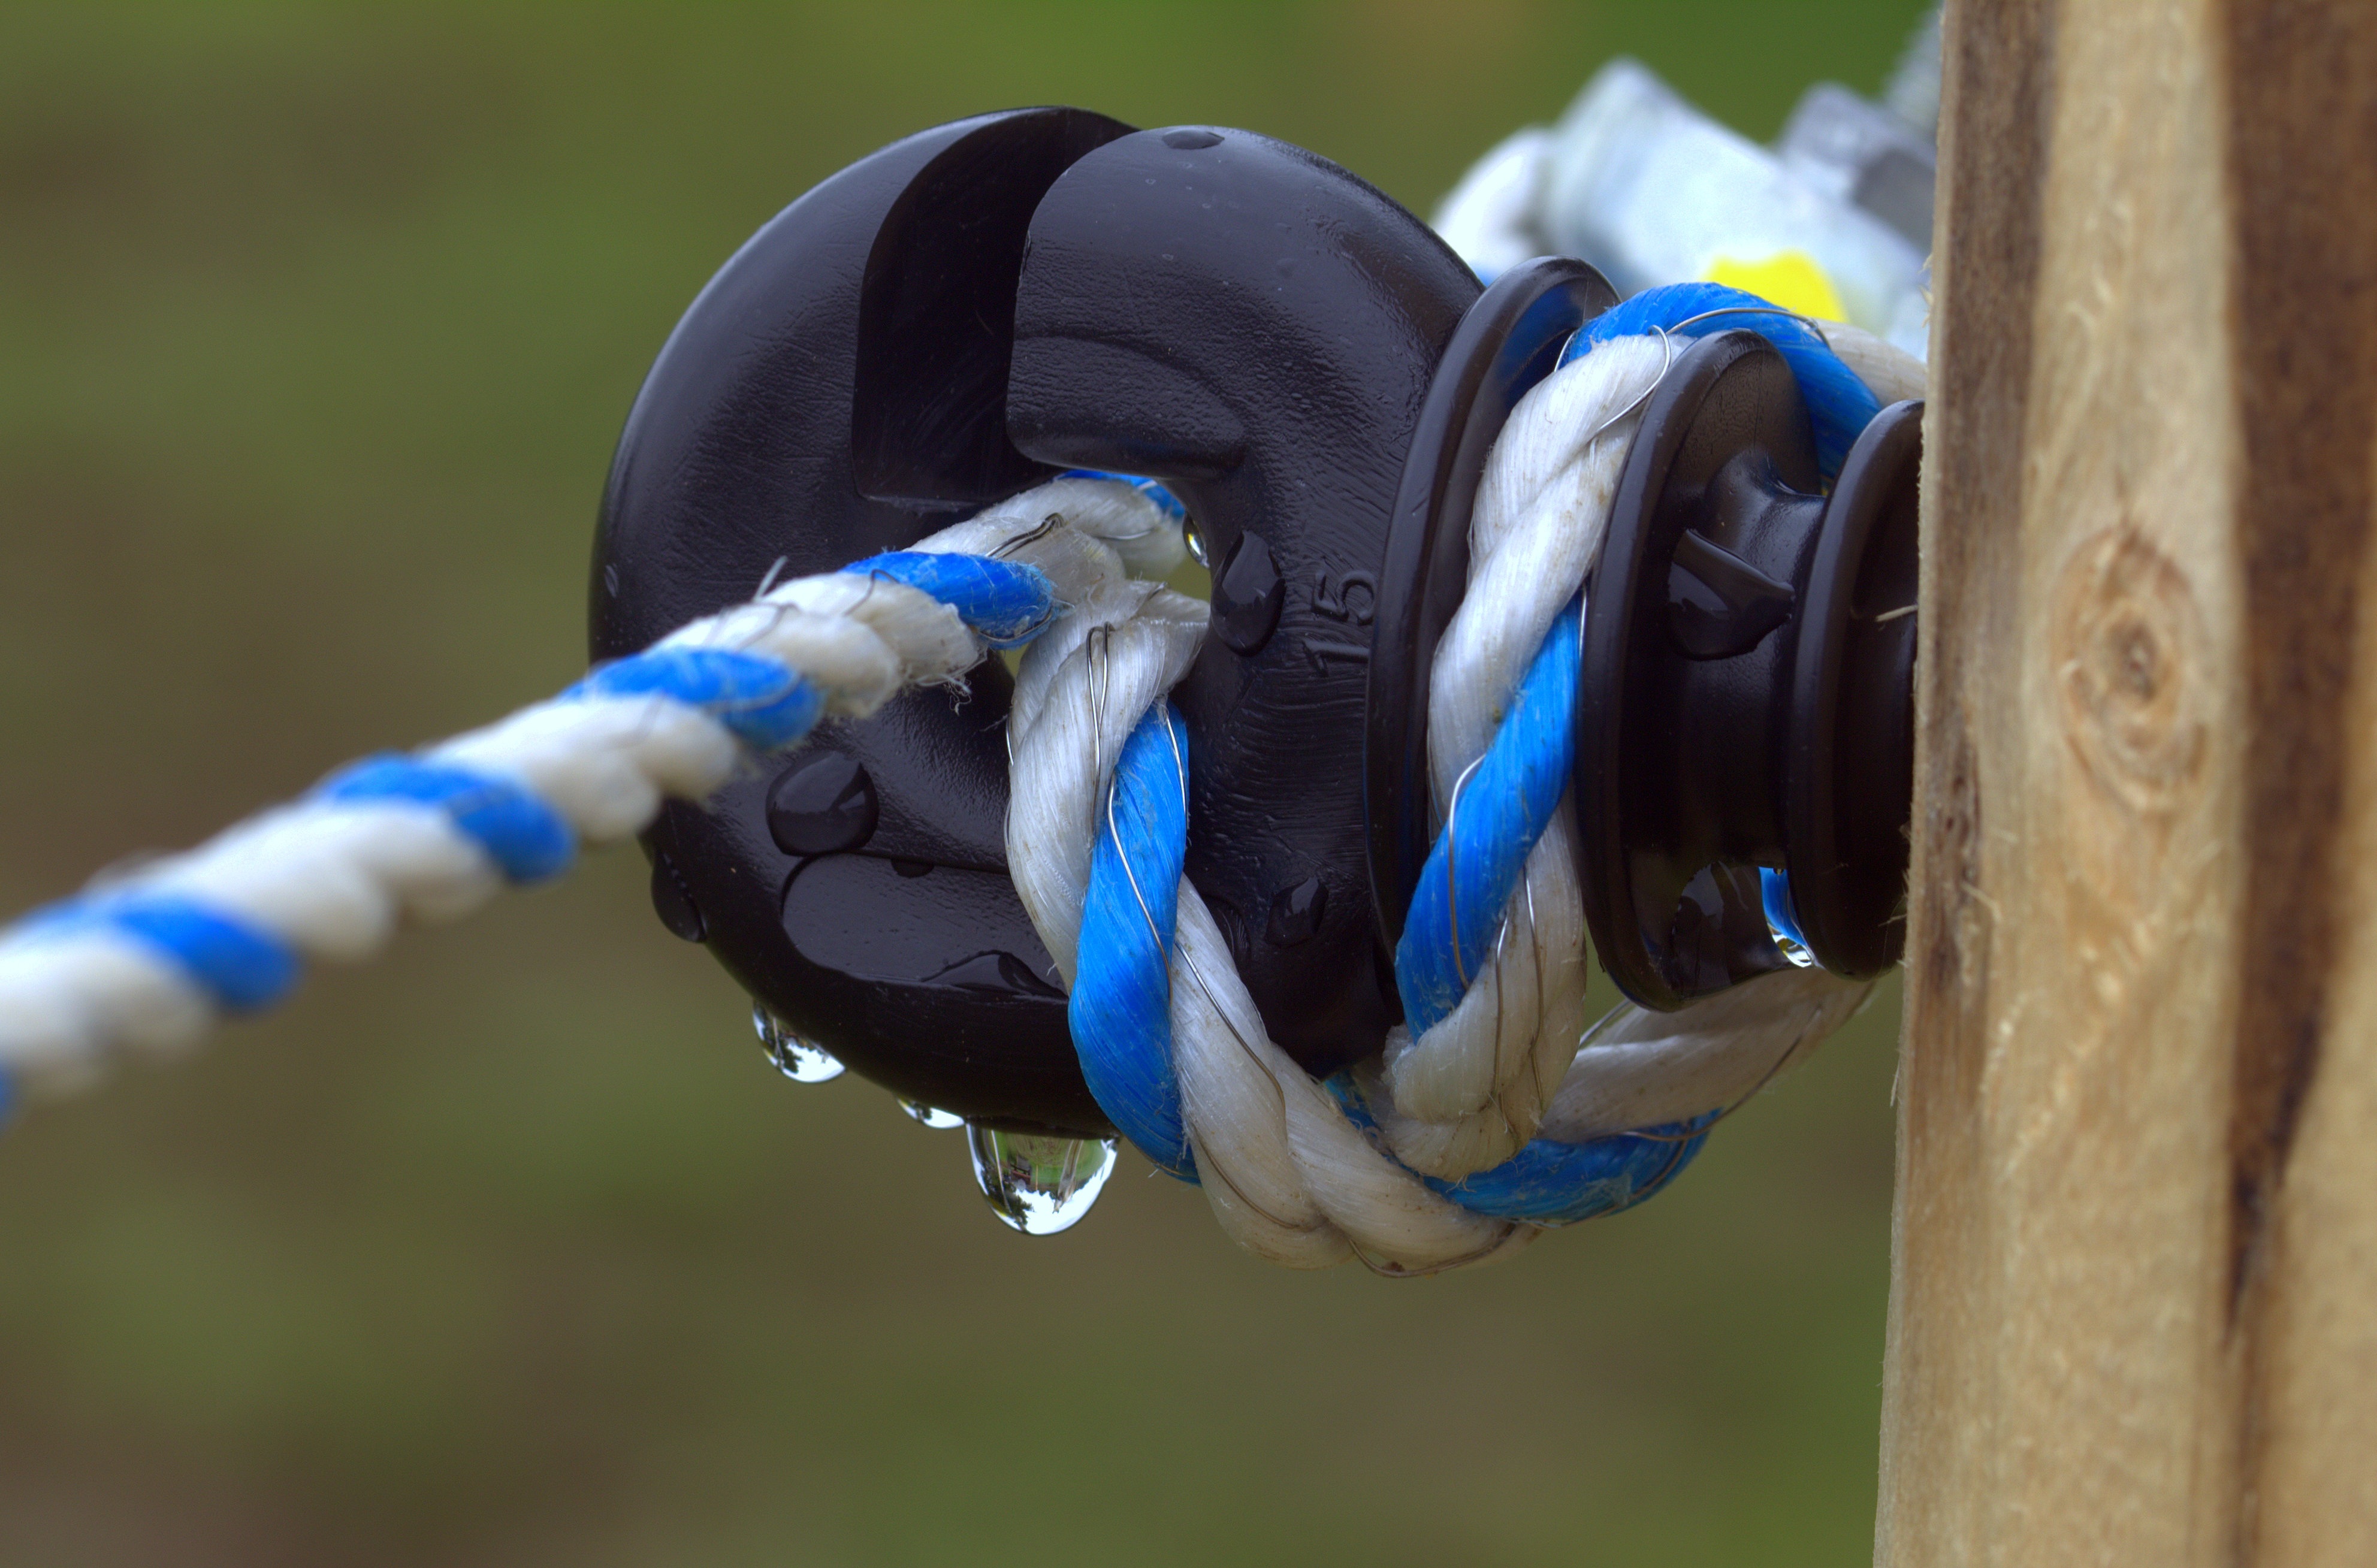
rope, plastic, flower, raindrop, spring, color, blue, close up, mount, keep, connection, mirroring, wicker fence, iron wire